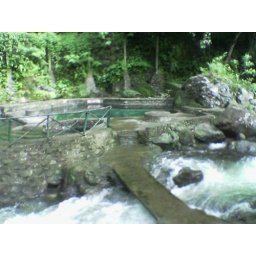
hot spring pool 39 degrees n cold water river running beside it